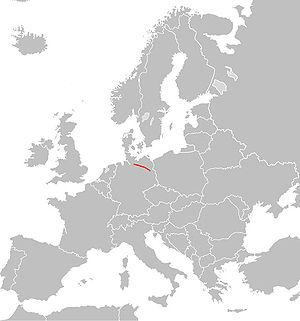
La route européenne 26 est une route reliant Hambourg à Berlin.